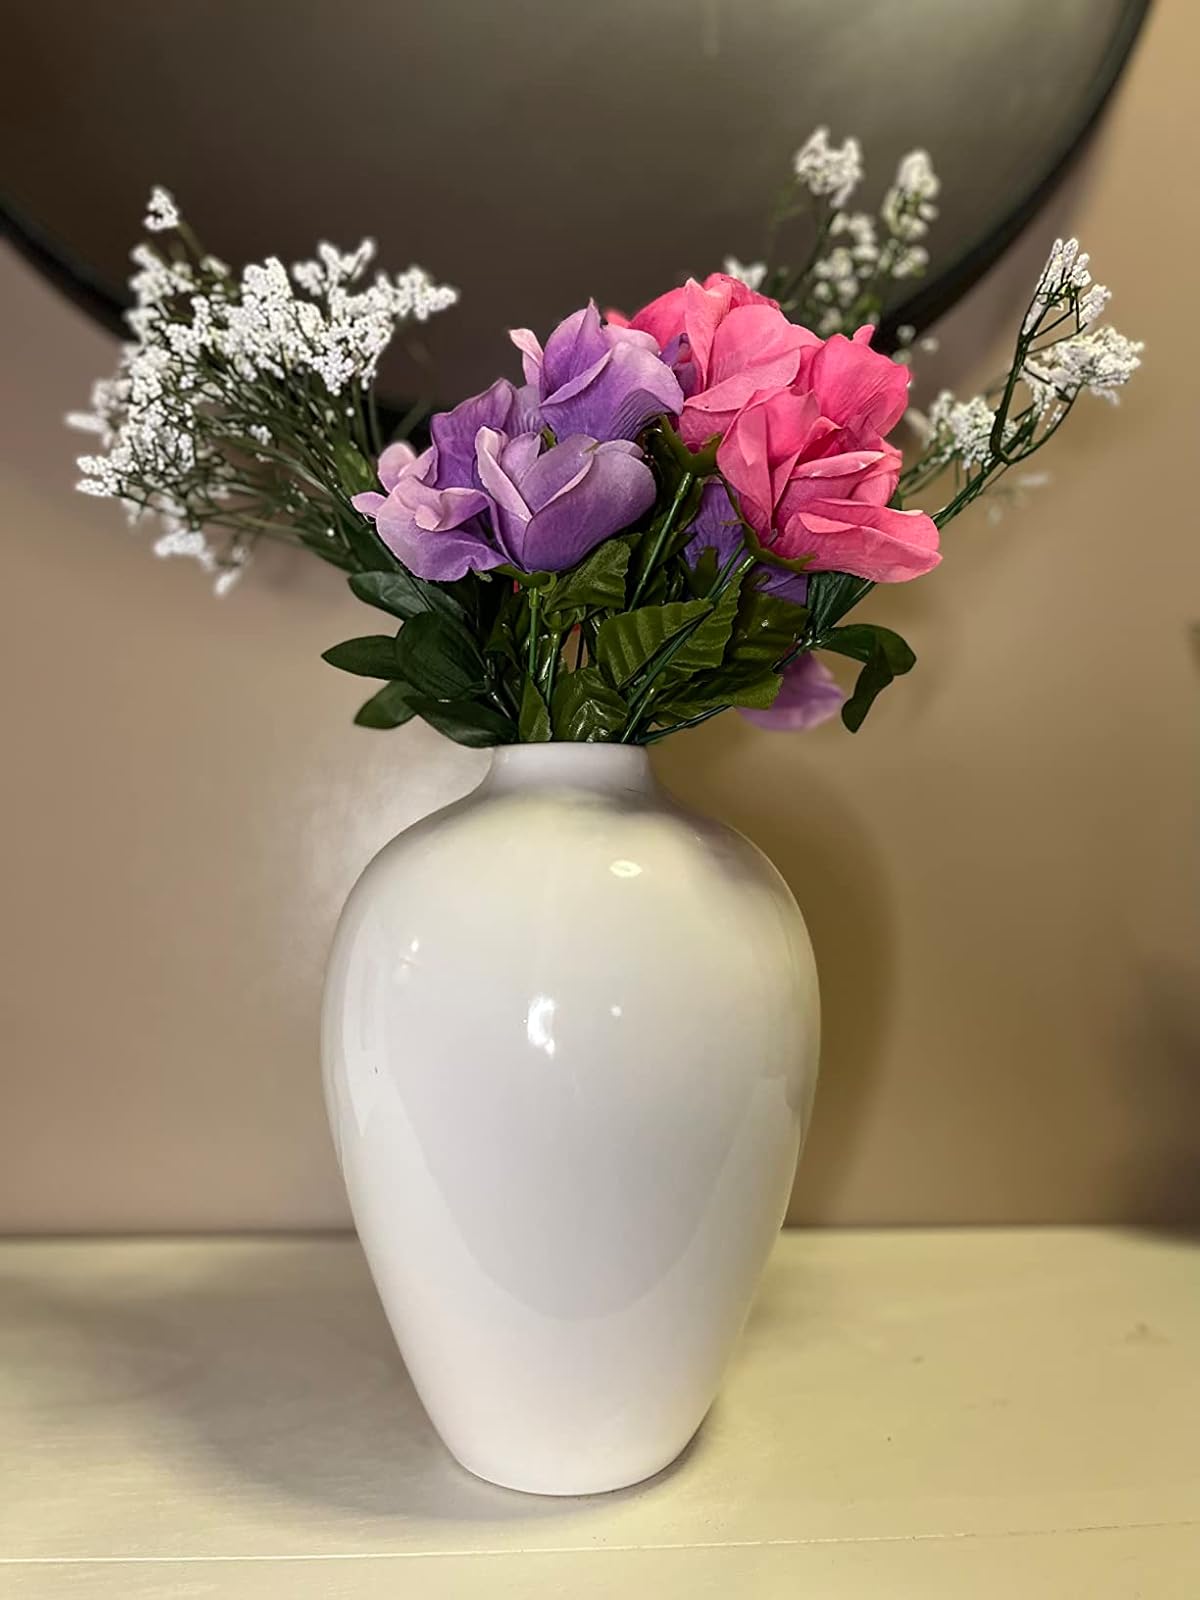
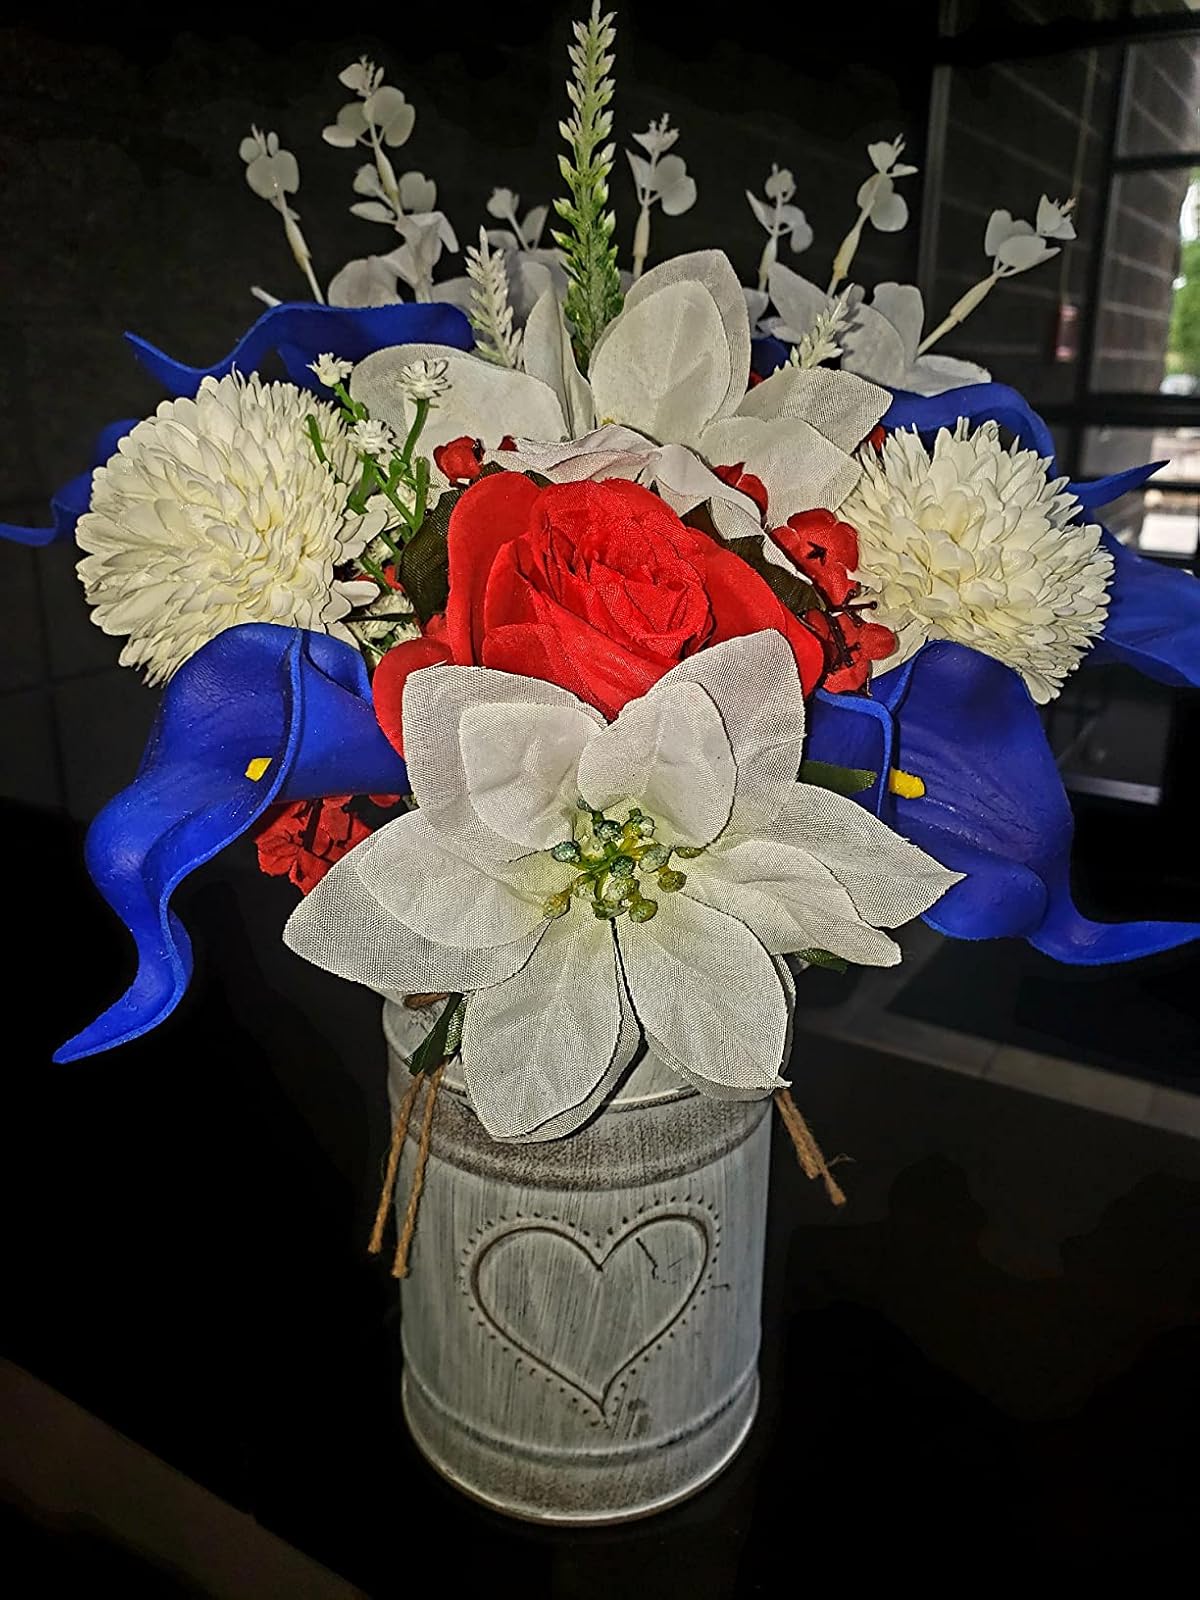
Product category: vase
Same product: no